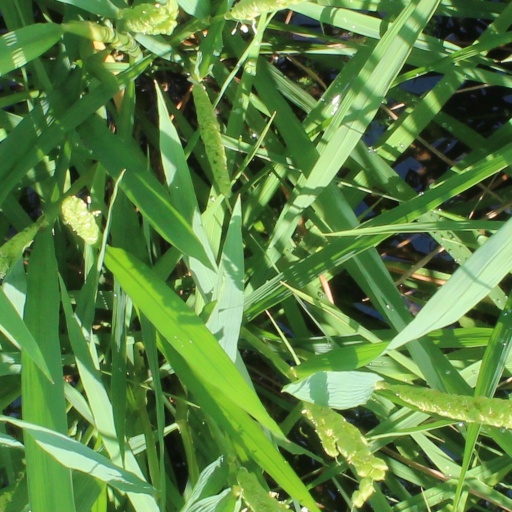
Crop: rice